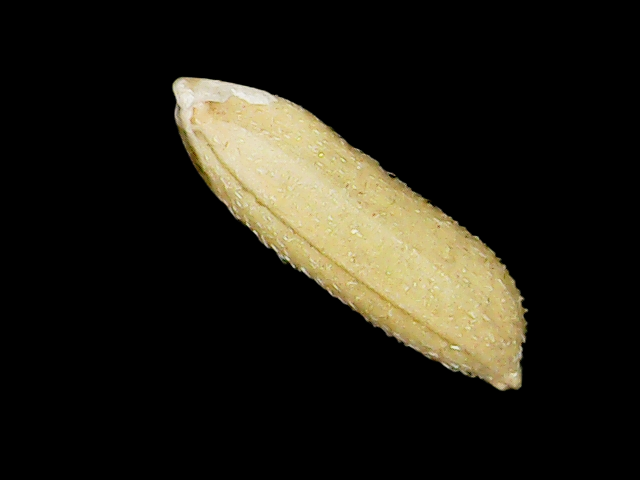
Rice variety: Binadhan16